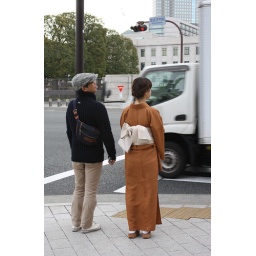
Man in western garb and woman in traditional attire wait for the crosswalk to clear, outside the National Diet building.